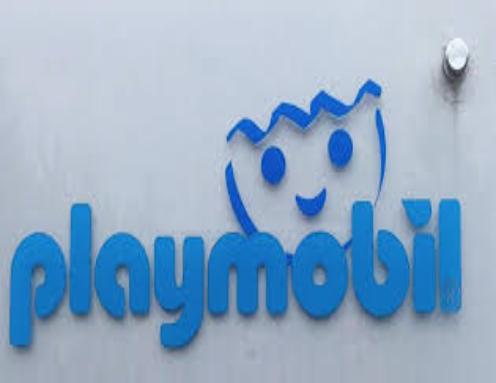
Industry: Leisure